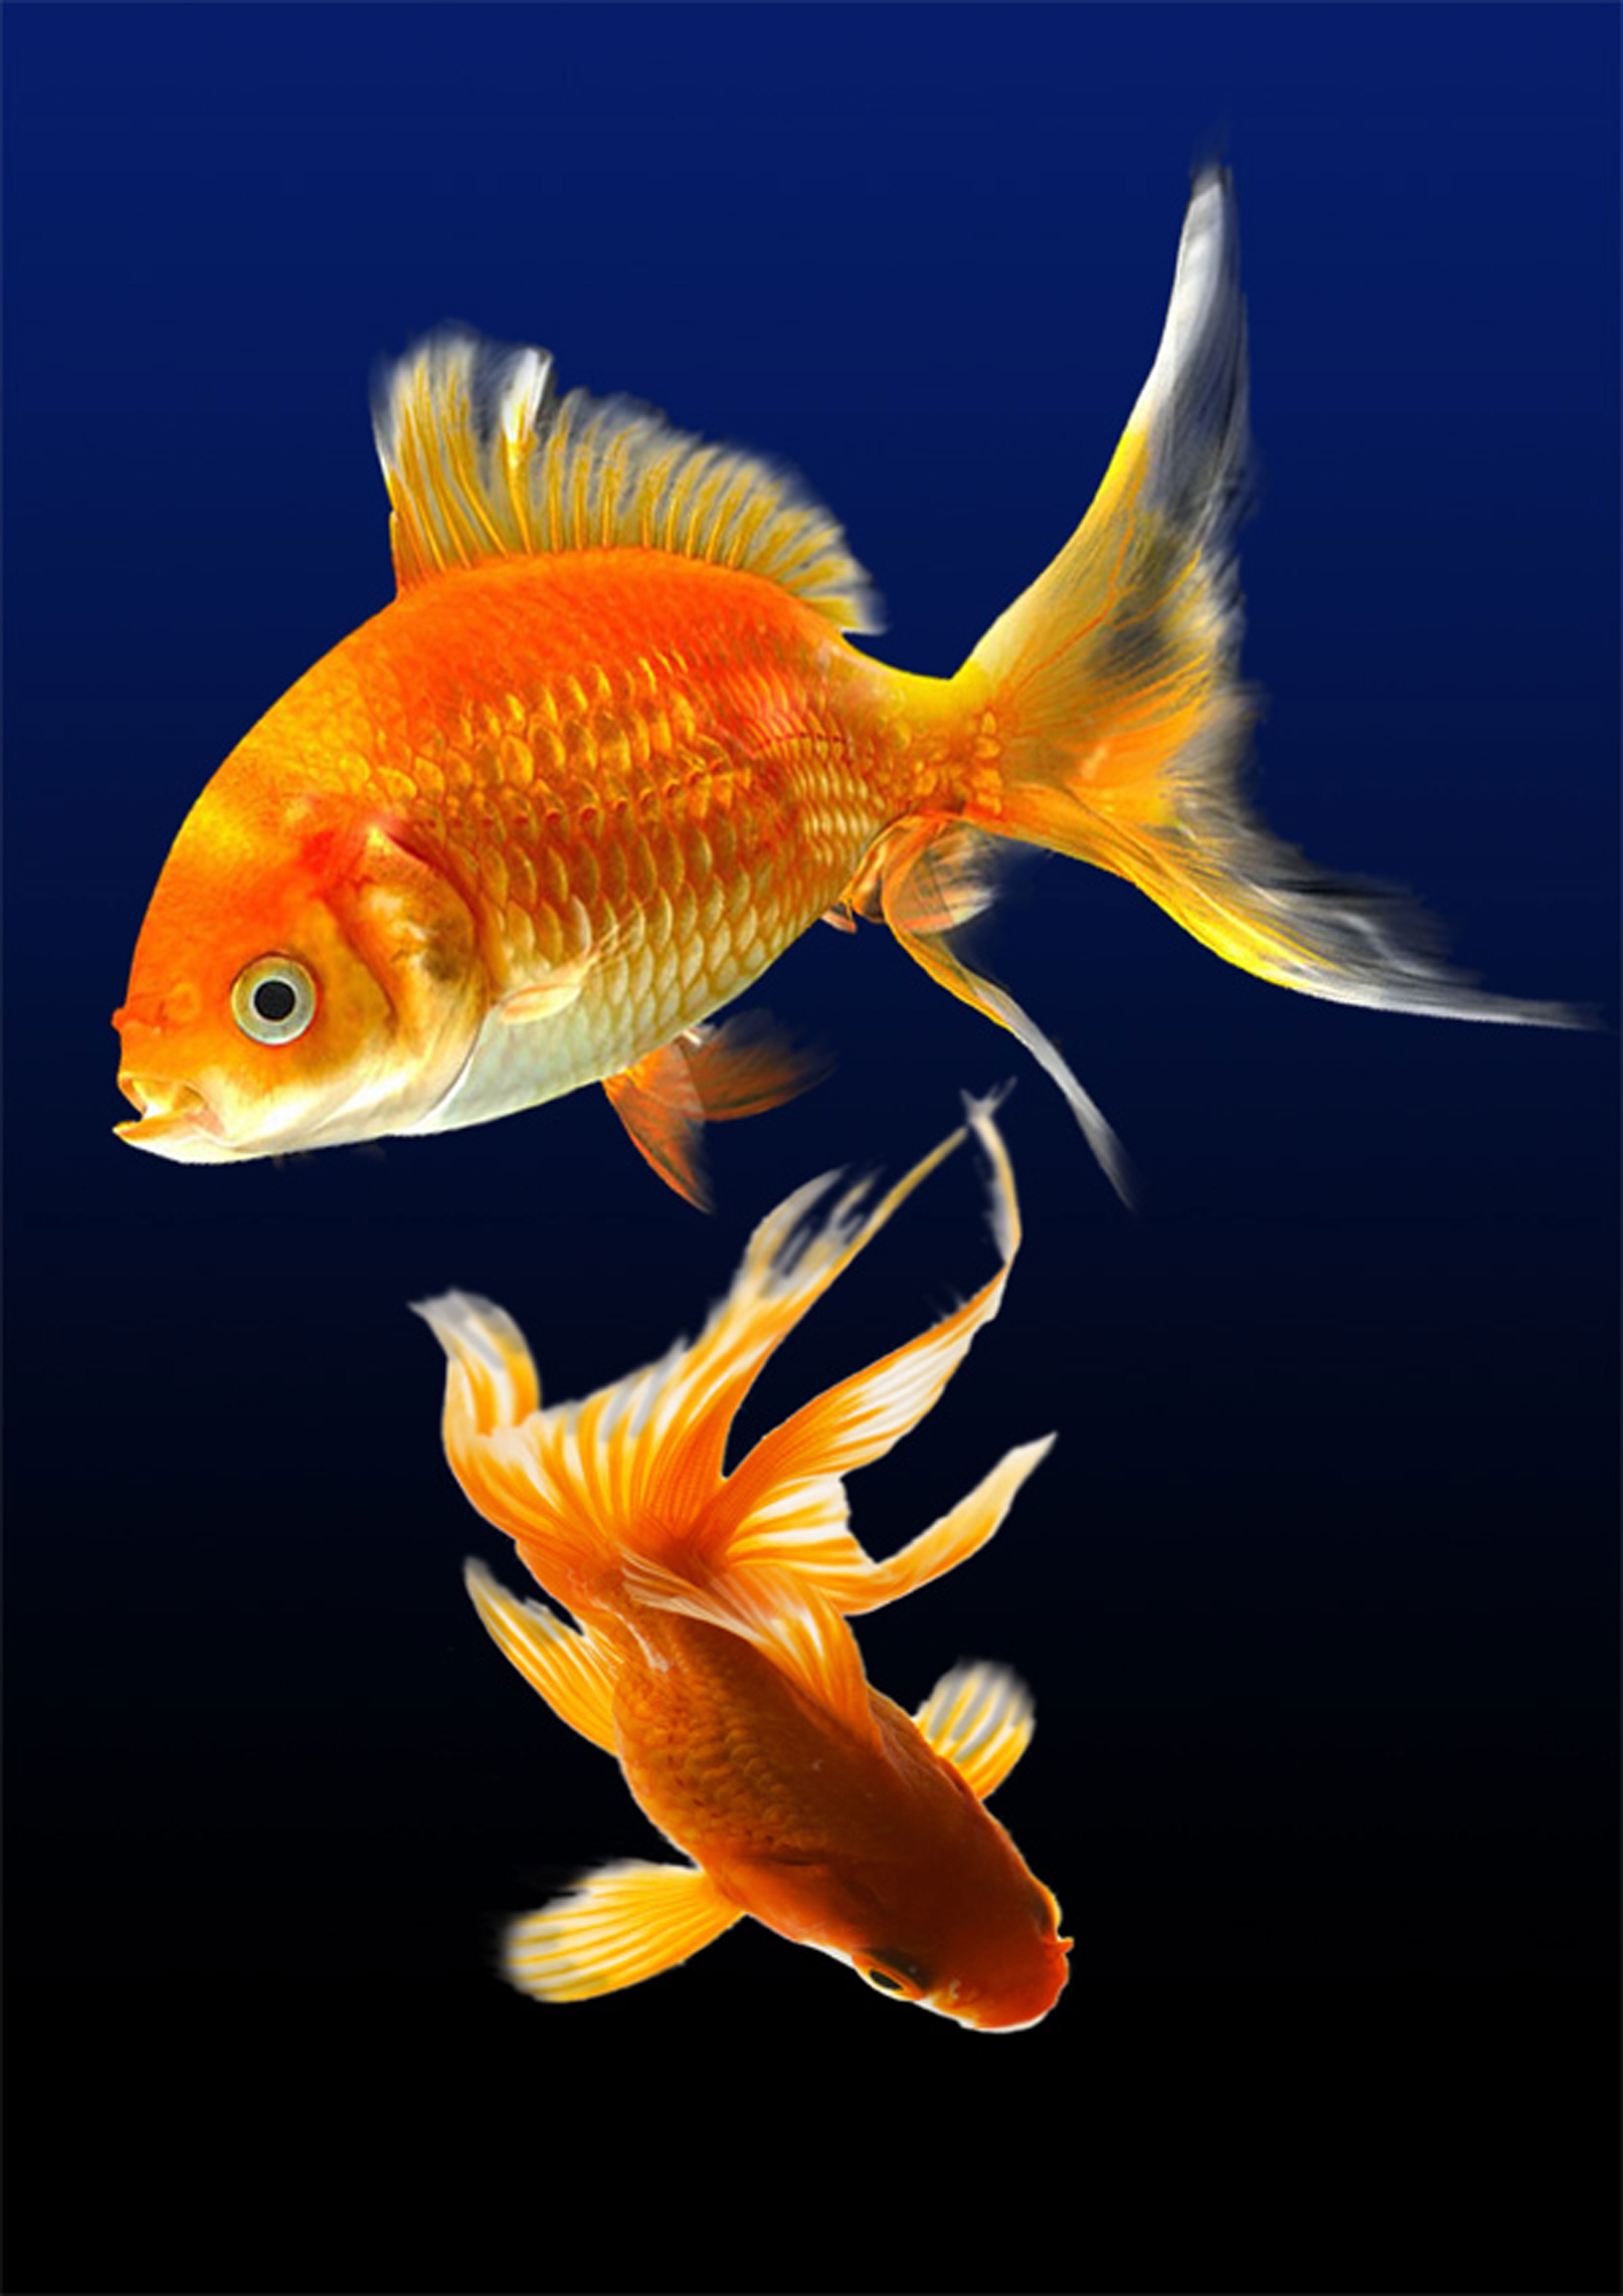
water, yellow, fish, aquarium, vertebrate, goldfish, koi, marine biology